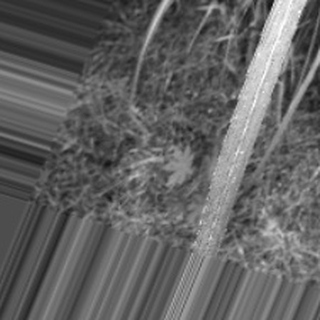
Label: sugarcane_bacterial_blight